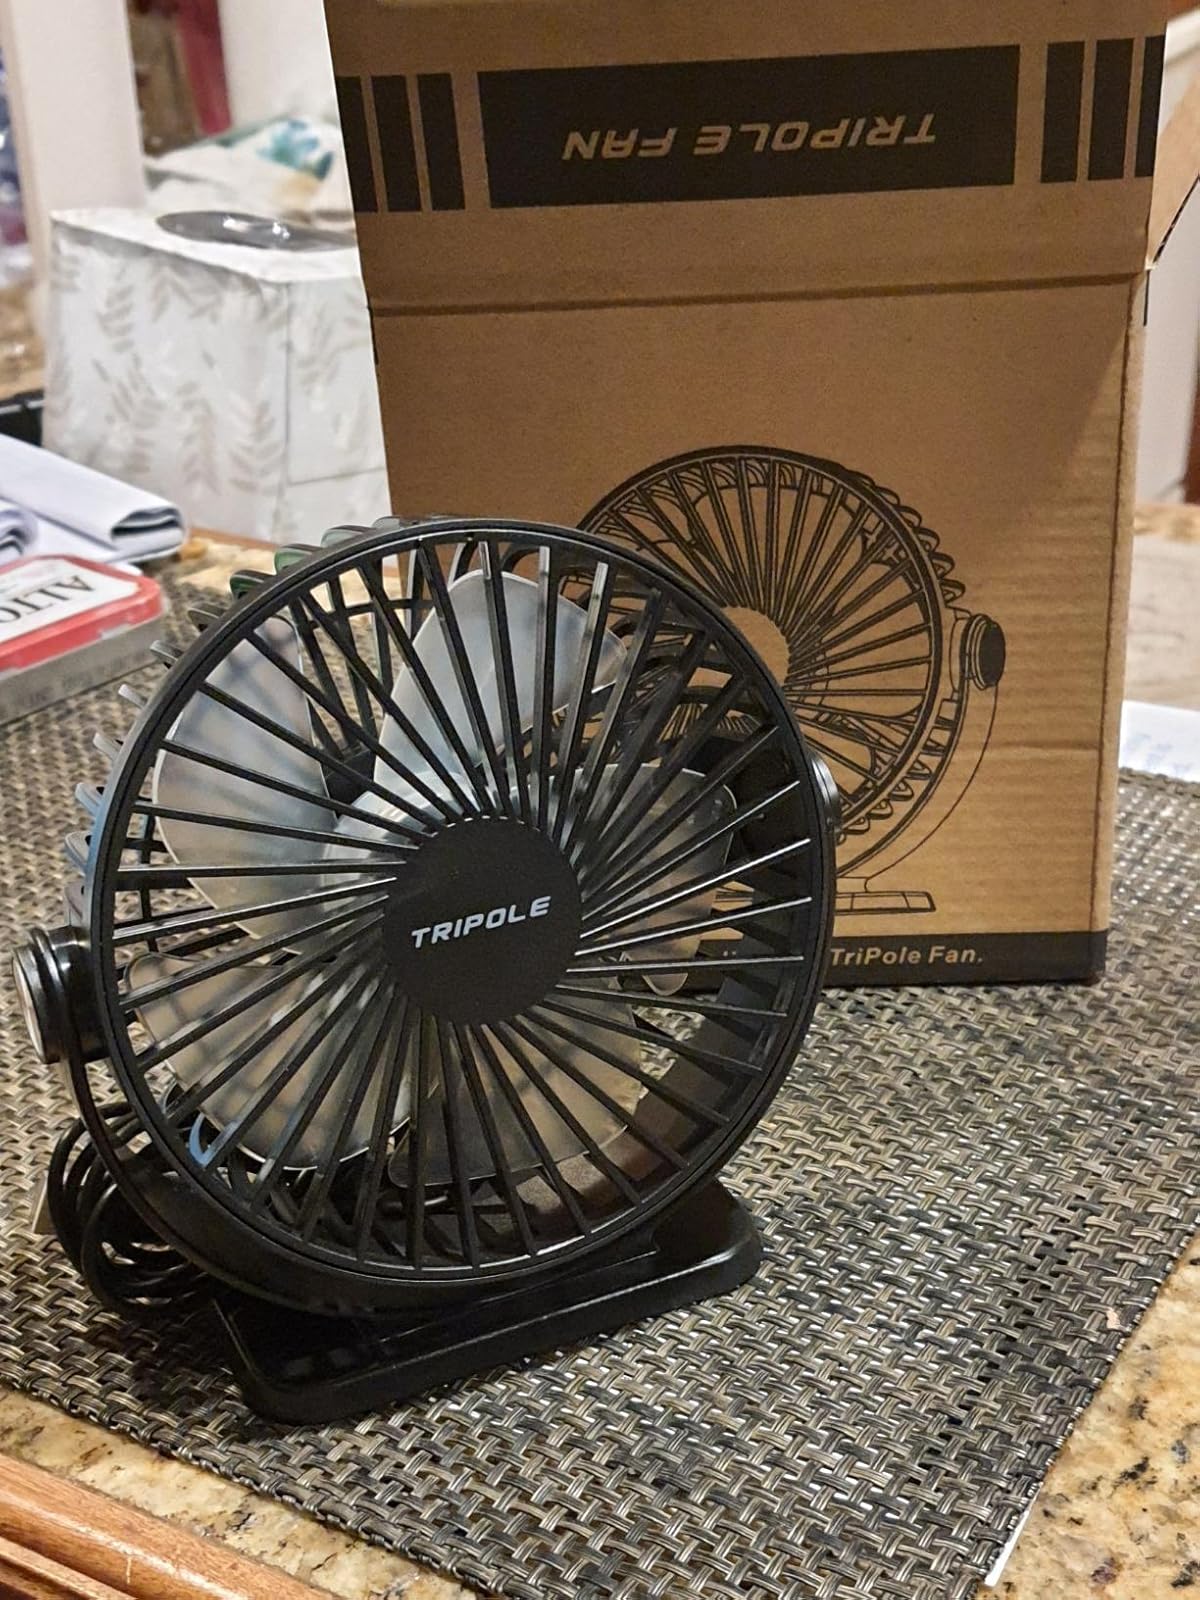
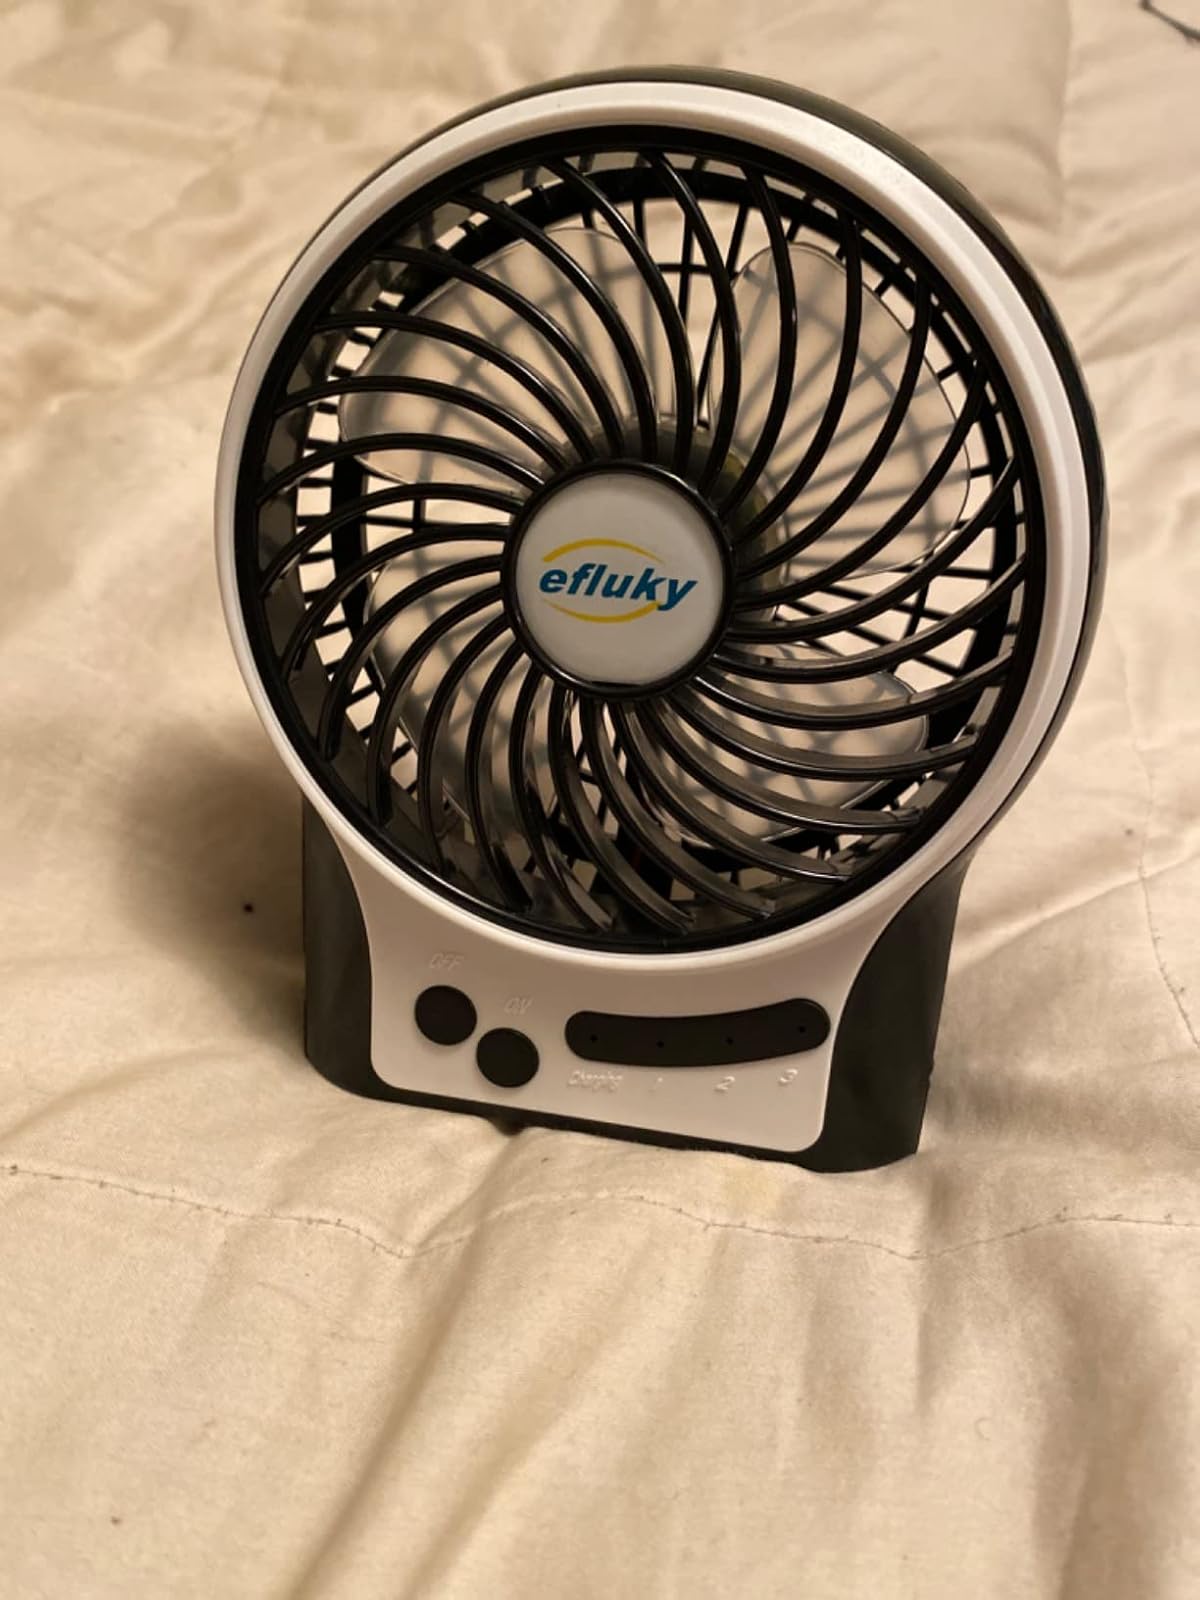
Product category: fan
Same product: no